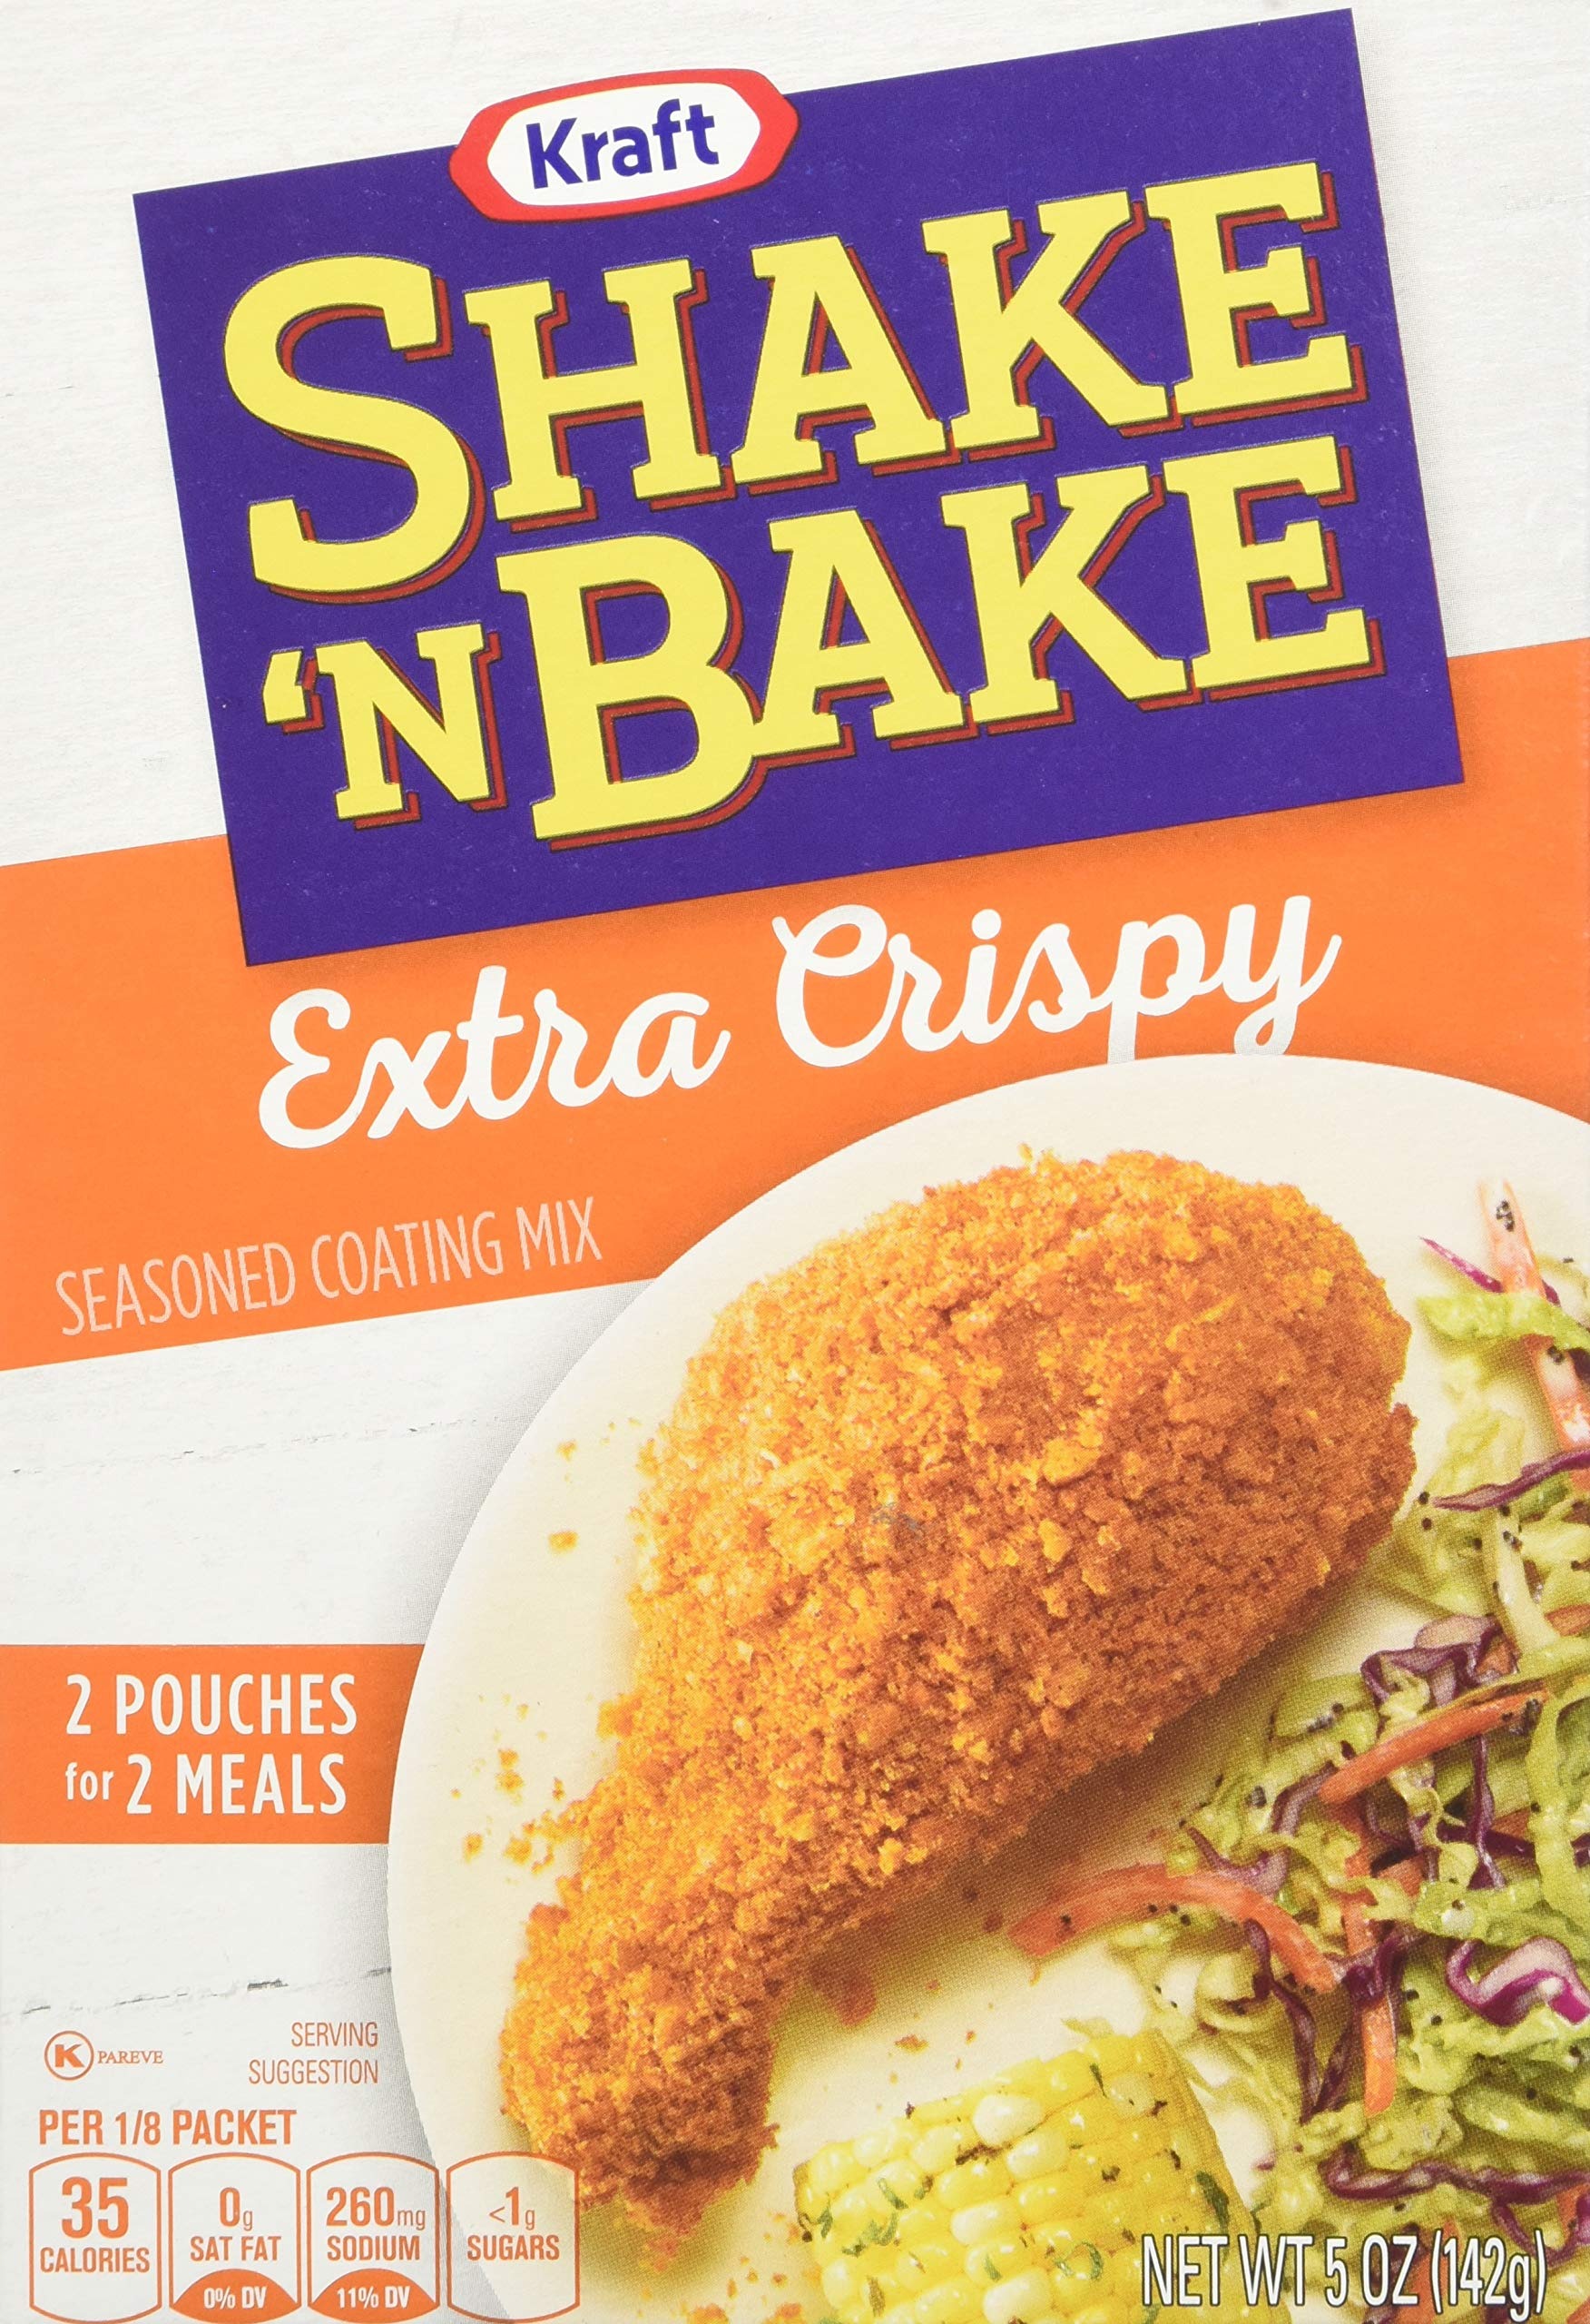
Item Name: Shake N Bake Extra Crispy Coating Mix, 5 Ounce - 8 per case.
Bullet Point: Special Orders CANNOT be cancelled, returned or refunded.
Value: 40.0
Unit: Fl Oz

Price: 5.59